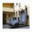
Label: truck